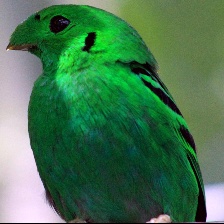
Species: GREEN BROADBILL
Scientific name: CALYPTOMENA VIRIDIS